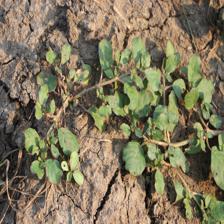
Label: BroadLeafWeed